Iranian Machine Design Competition

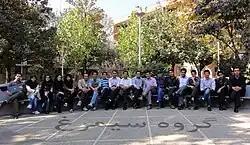
Competing group from Imam Khomeini International University (2010)

The Iranian Machine Design Competition is a national design competition for universities of Iran. This competition is held at the Sharif University of Technology, and different groups from around the country attend and compete in different categories such as conceptual, industrial, and scientific design.